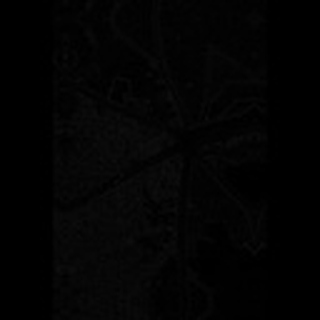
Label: cotton_aphids